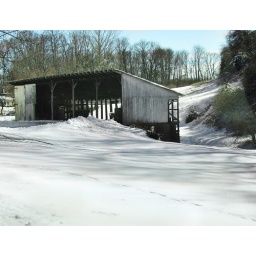
Old out building in the snow. Traveling the back roads of farm country.